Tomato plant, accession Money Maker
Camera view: horizontal (90 deg, fisheye); turntable rotation: 180 degrees
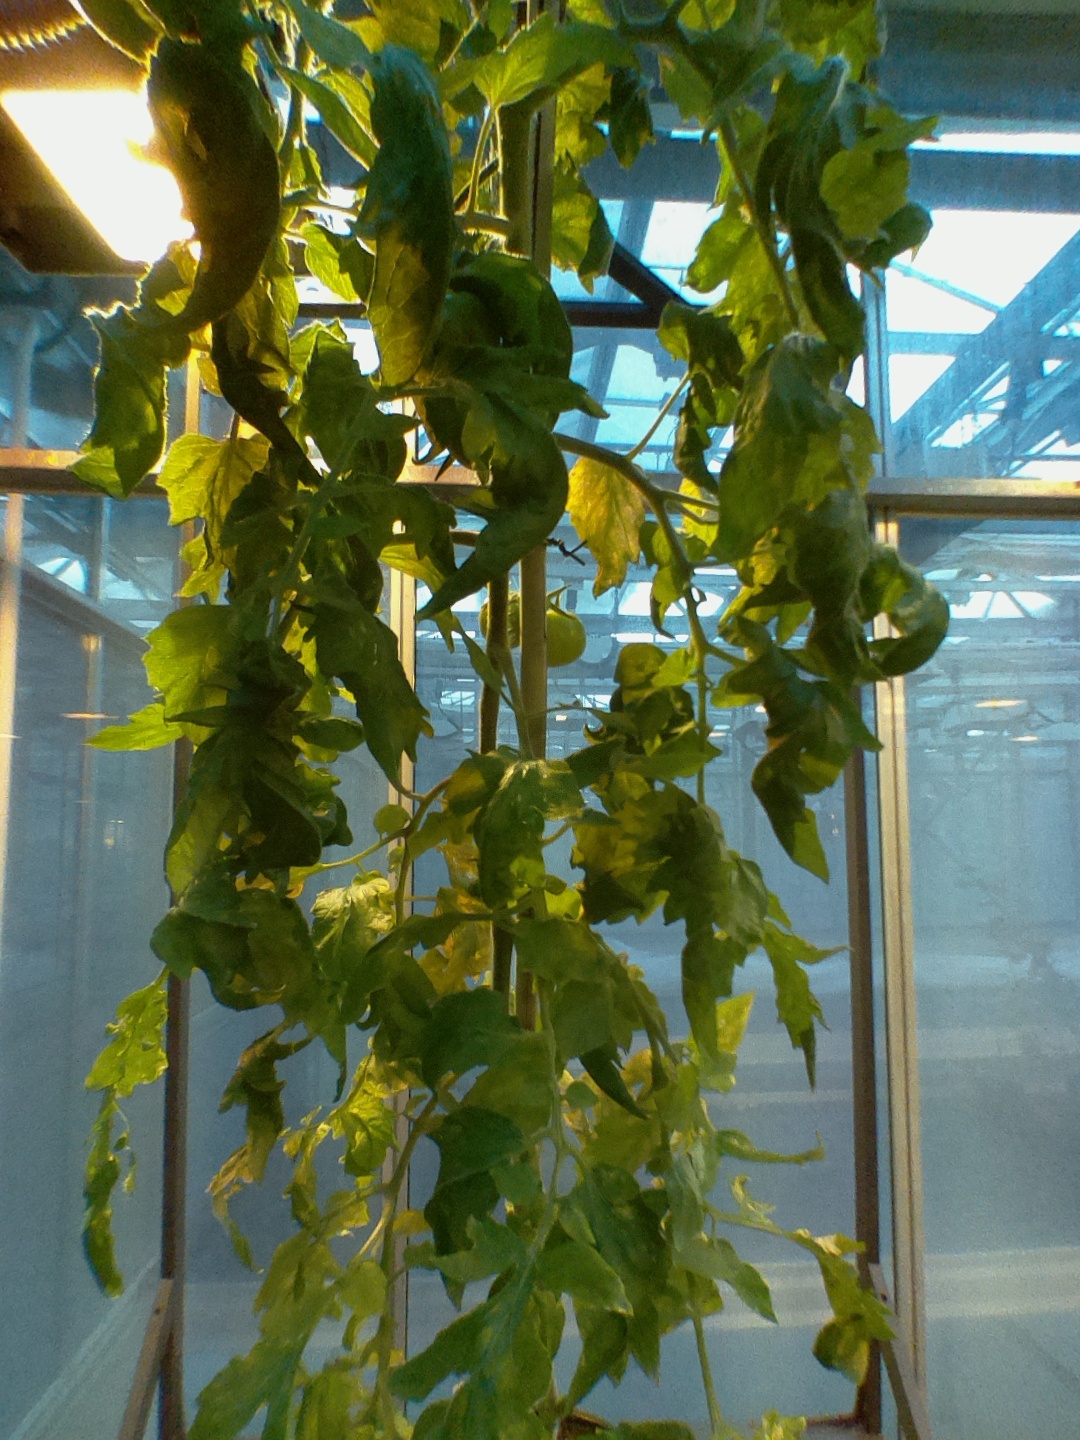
BBCH growth stage 73: 30%-40% of final fruit size